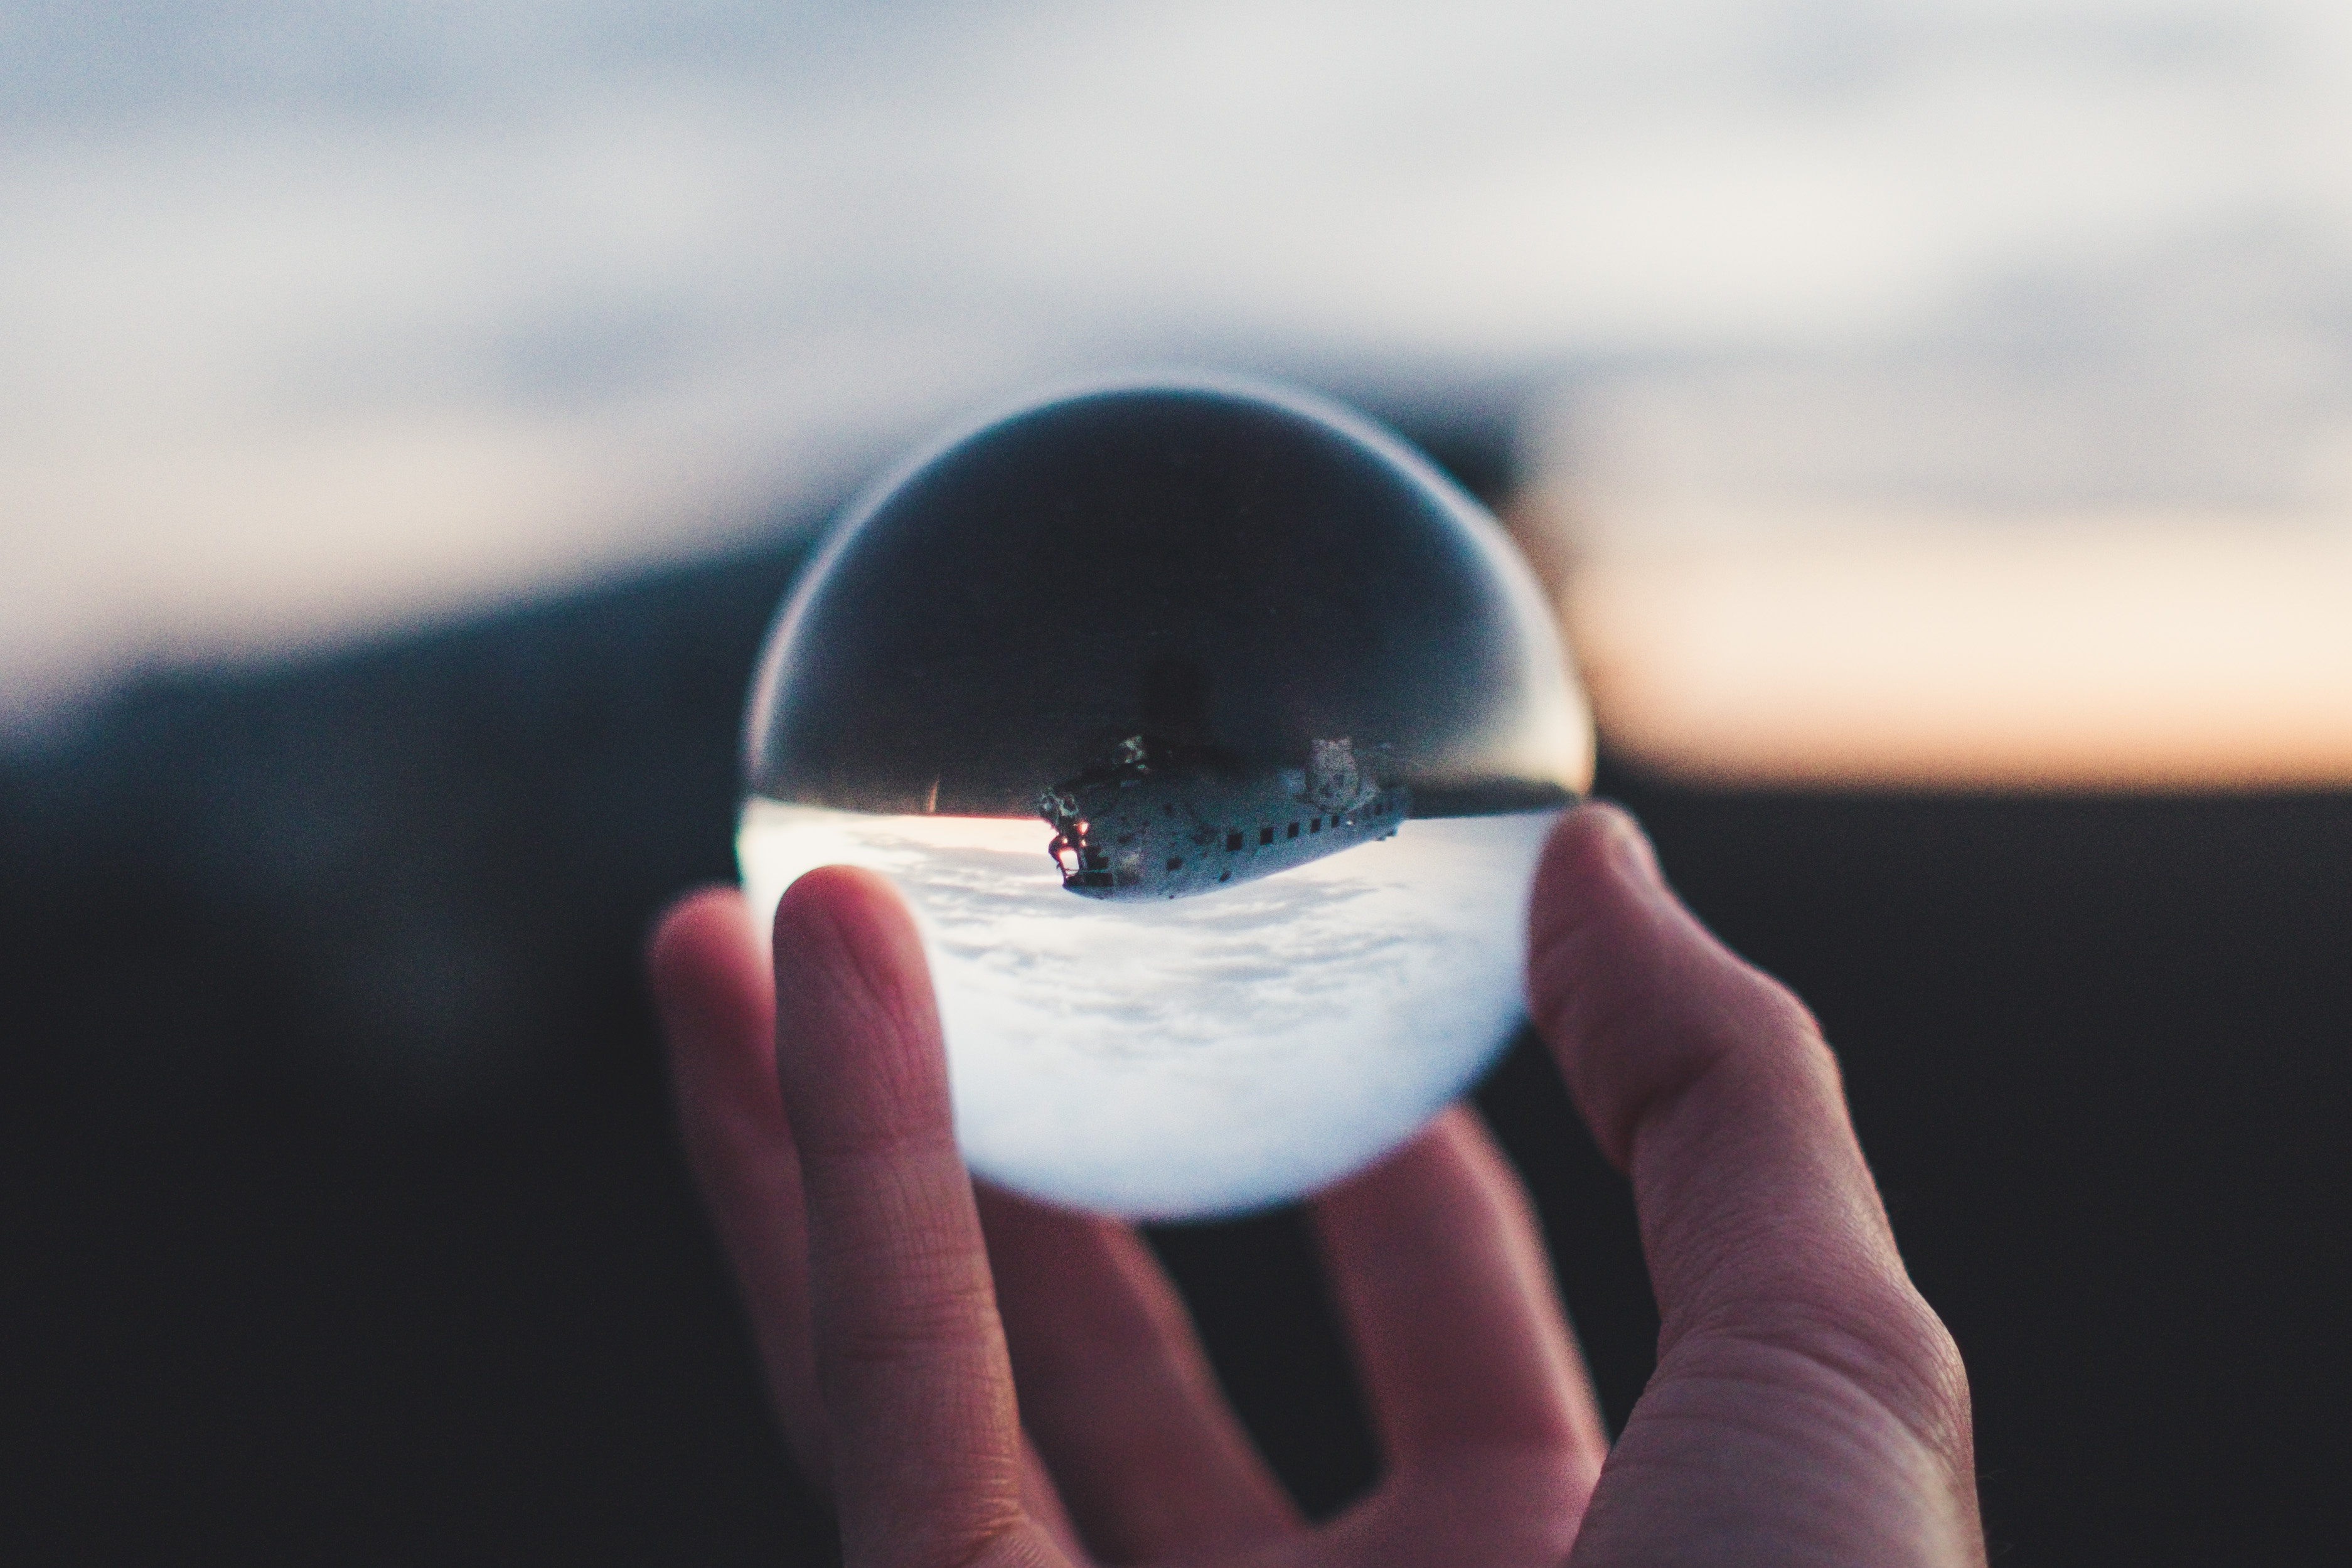
hand, water, light, white, photography, morning, finger, reflection, blue, close up, earth, shape, macro photography, atmosphere of earth, computer wallpaper